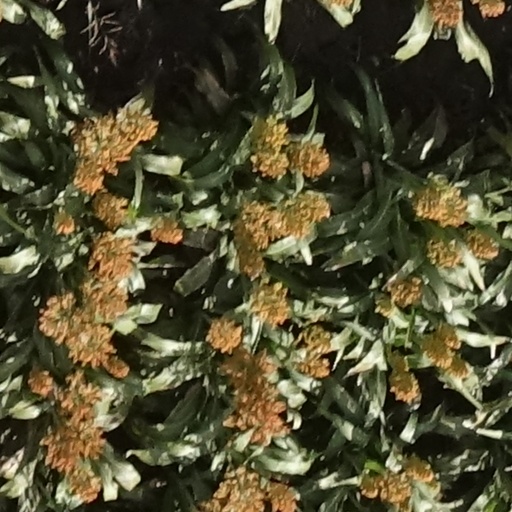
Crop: sorghum